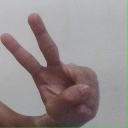
अक्षर: ऐ